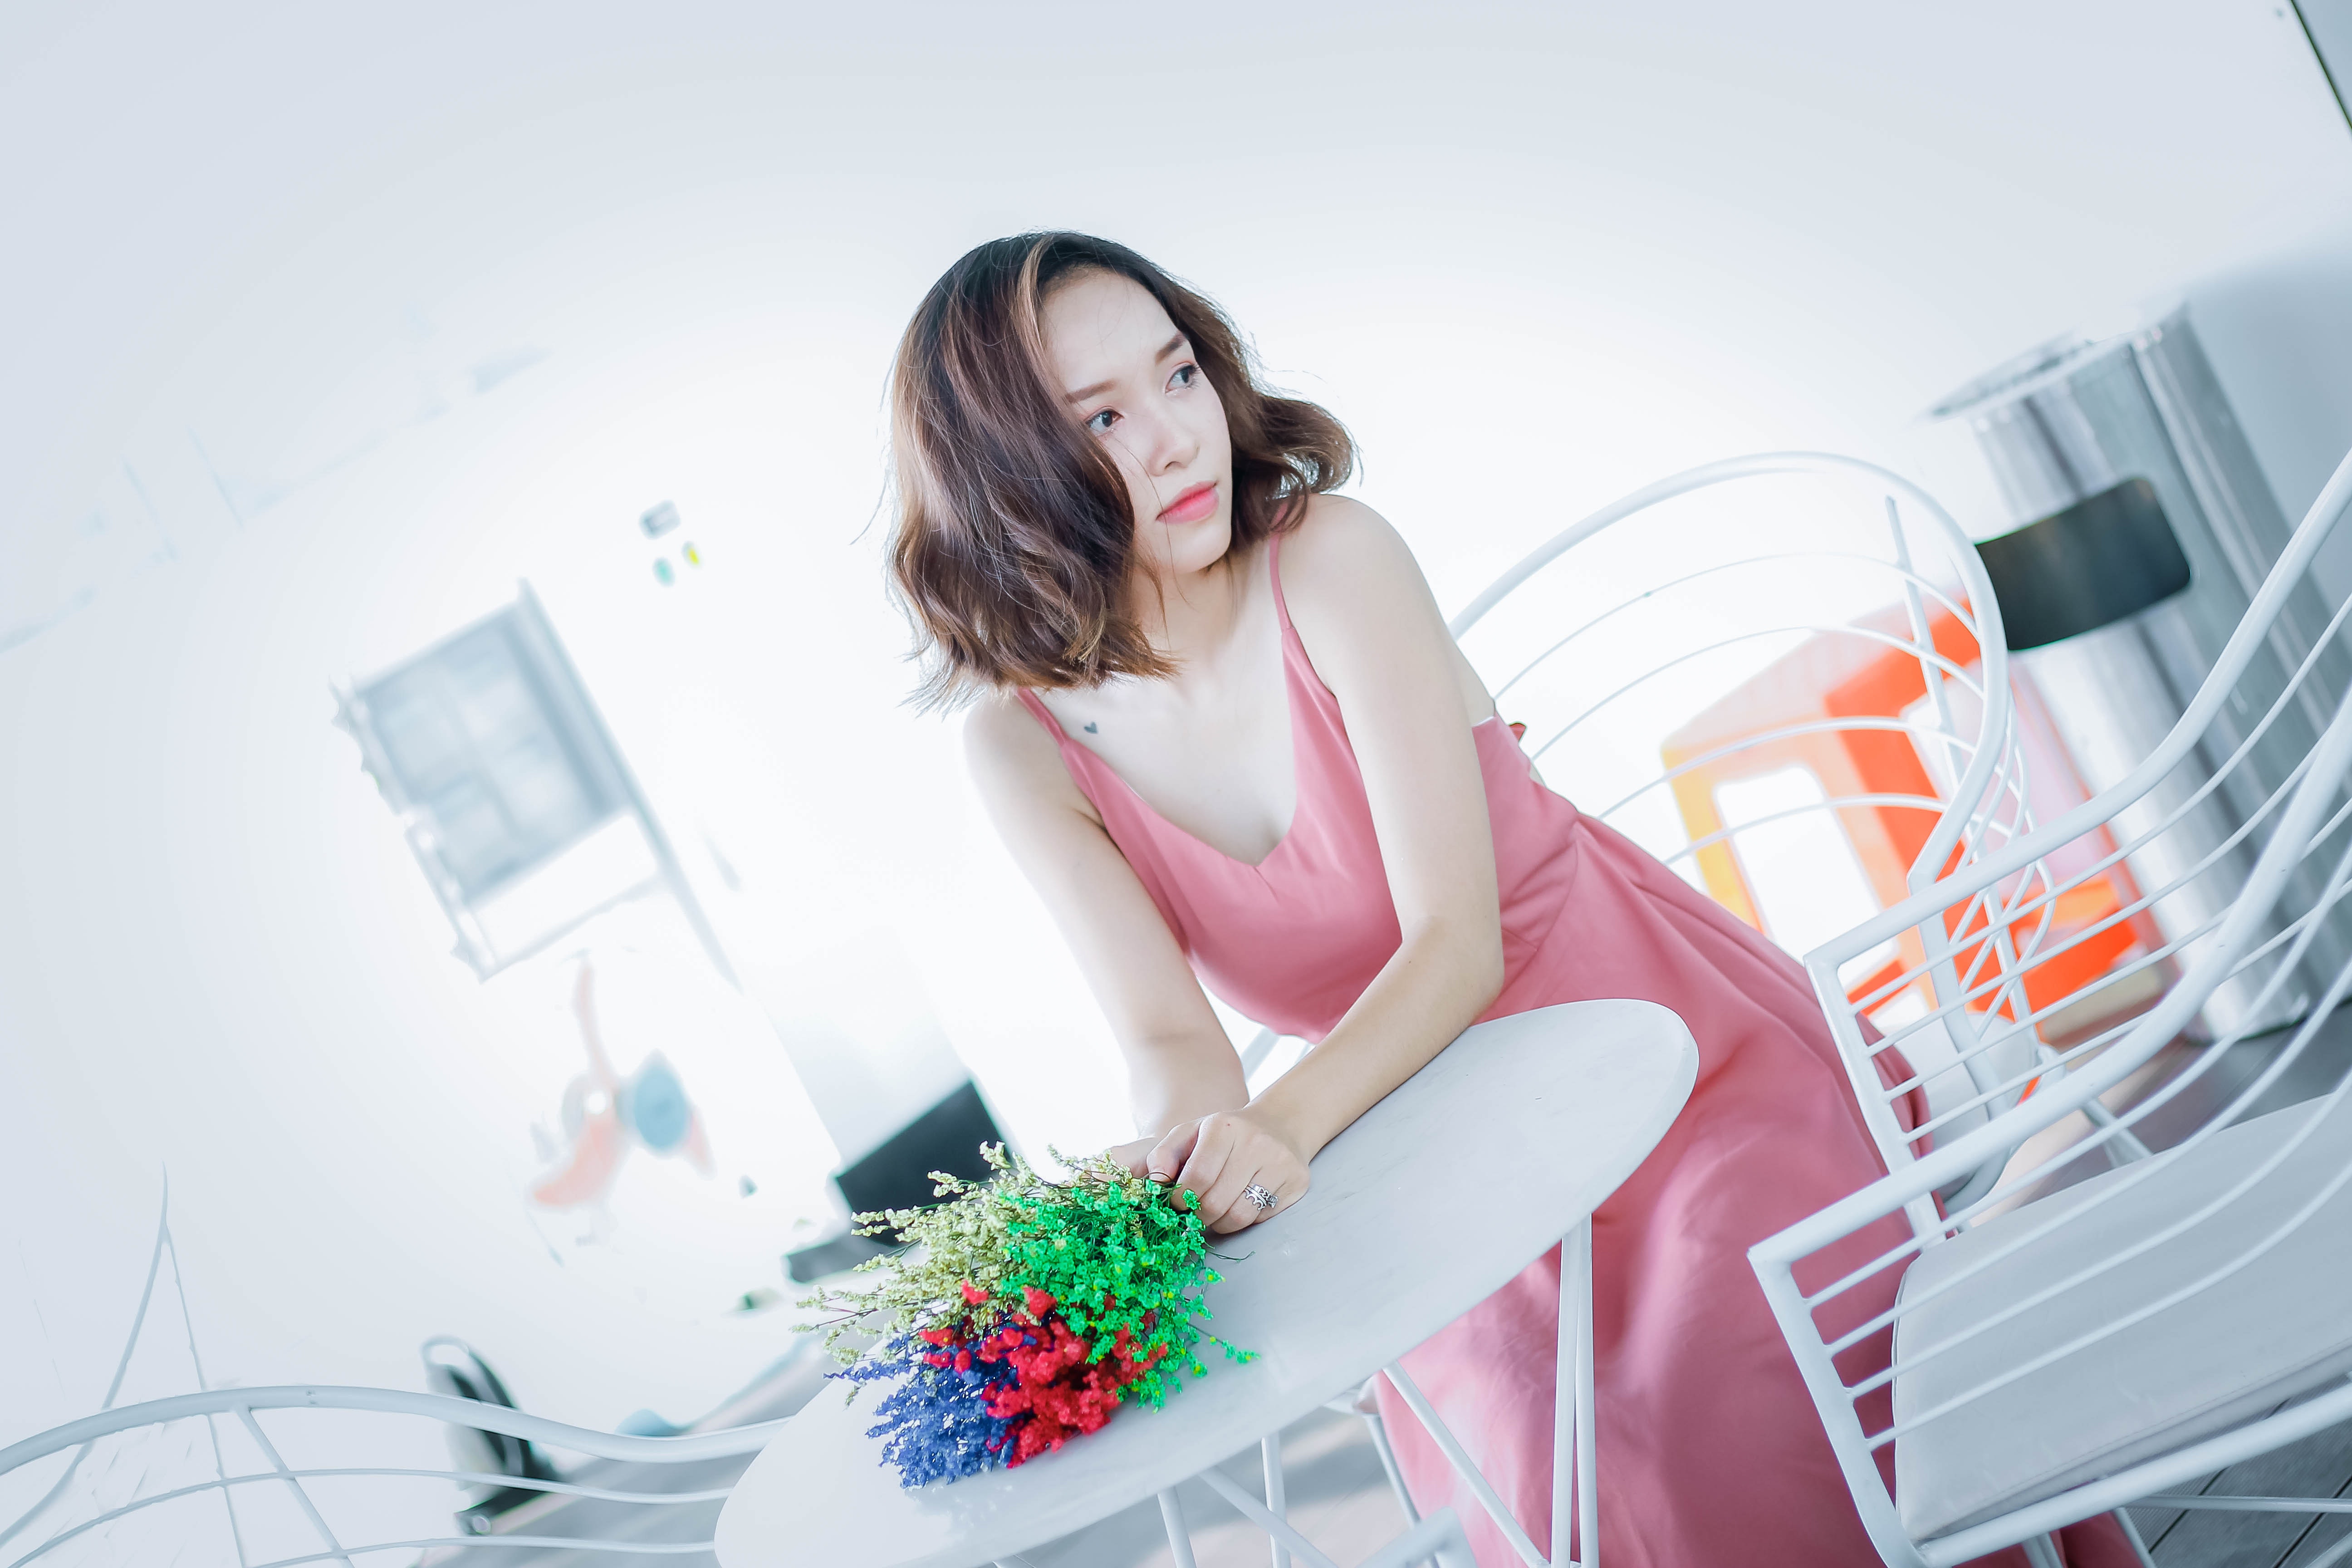
skin, beauty, pink, design, leg, sitting, photography, smile, plant, fashion design, long hair, flower, photo shoot, happy, style